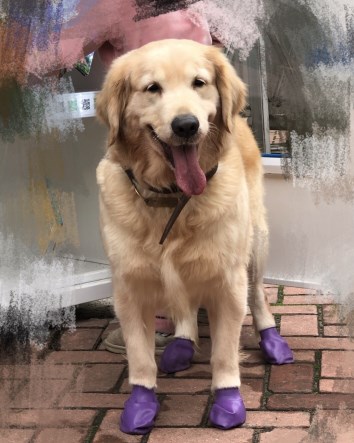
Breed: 5355-n000126-golden_retriever